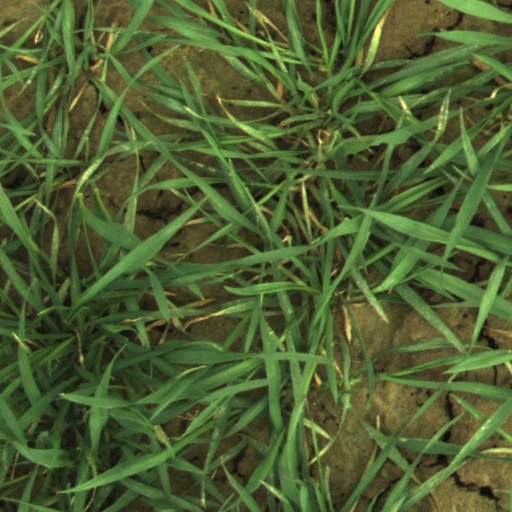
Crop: wheat